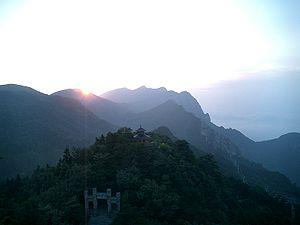
Cet article recense les sites inscrits au patrimoine mondial en Chine.